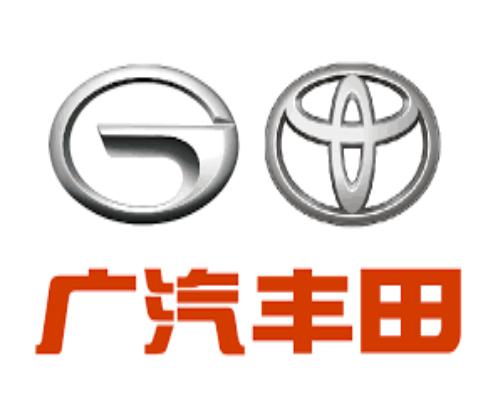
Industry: Transportation